Wenlok jug

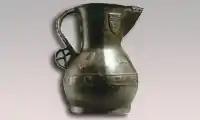

The Wenlok jug or Wenlock jug is a rare surviving example of an English bronze jug from the 15th century, with great significance for the study of bronze working in medieval England. Only two similar jugs are known in the UK. The Wenlok jug is the smallest of the three, but bears the earliest maker's mark for the English founder - possibly a bell founder - who cast it. The other examples are the Asante Ewer, which retains its lid and is held by the British Museum having been found at Kumasi in the Gold Coast in 1896 during the Anglo-Ashanti wars, and the Robinson jug, which was found in a farmhouse in Norfolk in the 1879 and is now in the collection of the Victoria & Albert Museum. All bear inscriptions in English and were made from leaded bronze, an alloy of copper, tin and lead, cast in a two-part mould in a similar manner using bronze spacers to separate the inner and outer moulds, with similar decorative motifs.